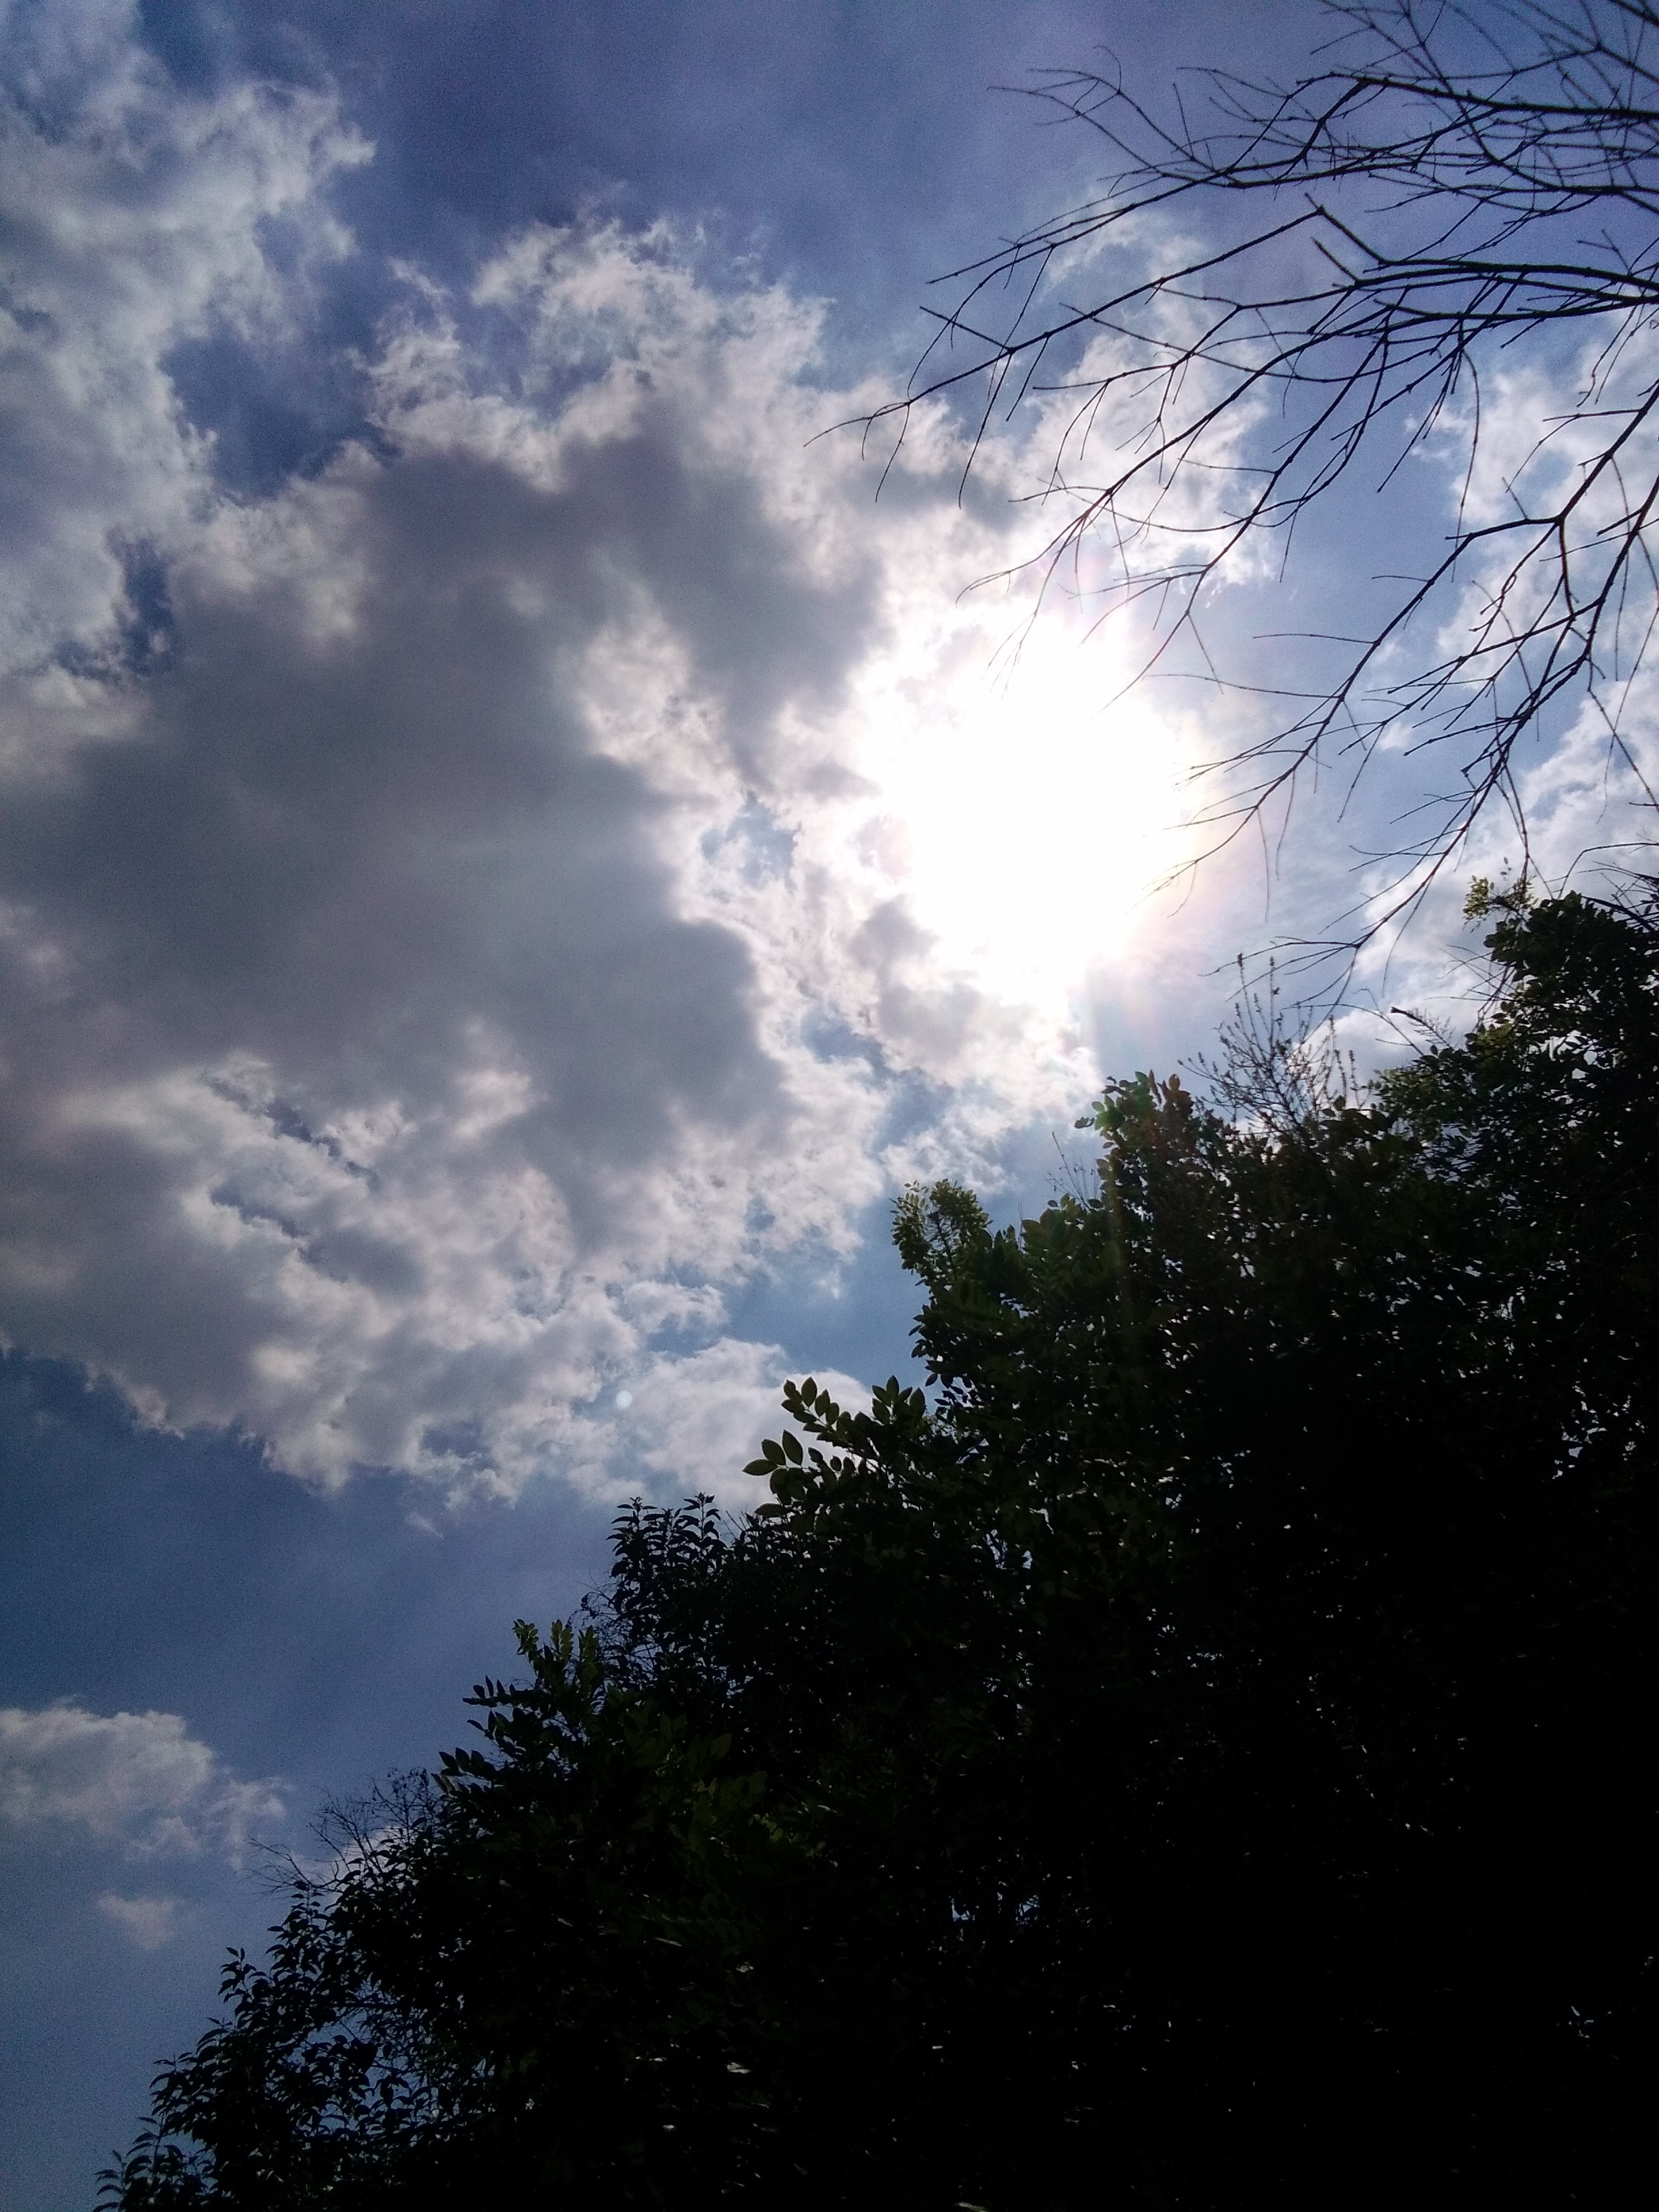
tree, nature, light, cloud, sky, sun, sunset, sunlight, morning, dawn, atmosphere, dusk, evening, darkness, meteorological phenomenon, woody plant